Thomas Lee (Virginia colonist)

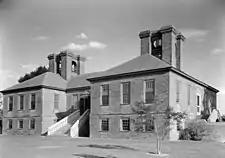
Stratford Hall Plantation, built by Thomas Lee

Lee thought that marriage was not only important between two individuals but for their families. A nephew of his later said, "Our Late Hon[ora]ble & worthy Unkle Presid[ent] Lee said that the first fall & ruin of families and estates were mostly Occasioned by Imprudent Matches to Imbeggar families and estates & to beget a race of beggars." He was engaged to Jenny Wilson in 1716. That year he returned to England to formalize the lease to the plantation before he married. Before his return, Jenny Wilson had found another husband, James Roscoe. Lee learned this from William Byrd.